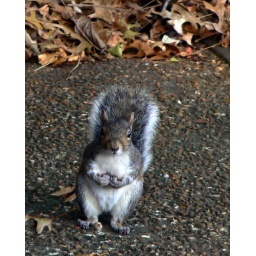
We walked around opposite ends of a raised flower bed at the same time to find ourselves face to face.